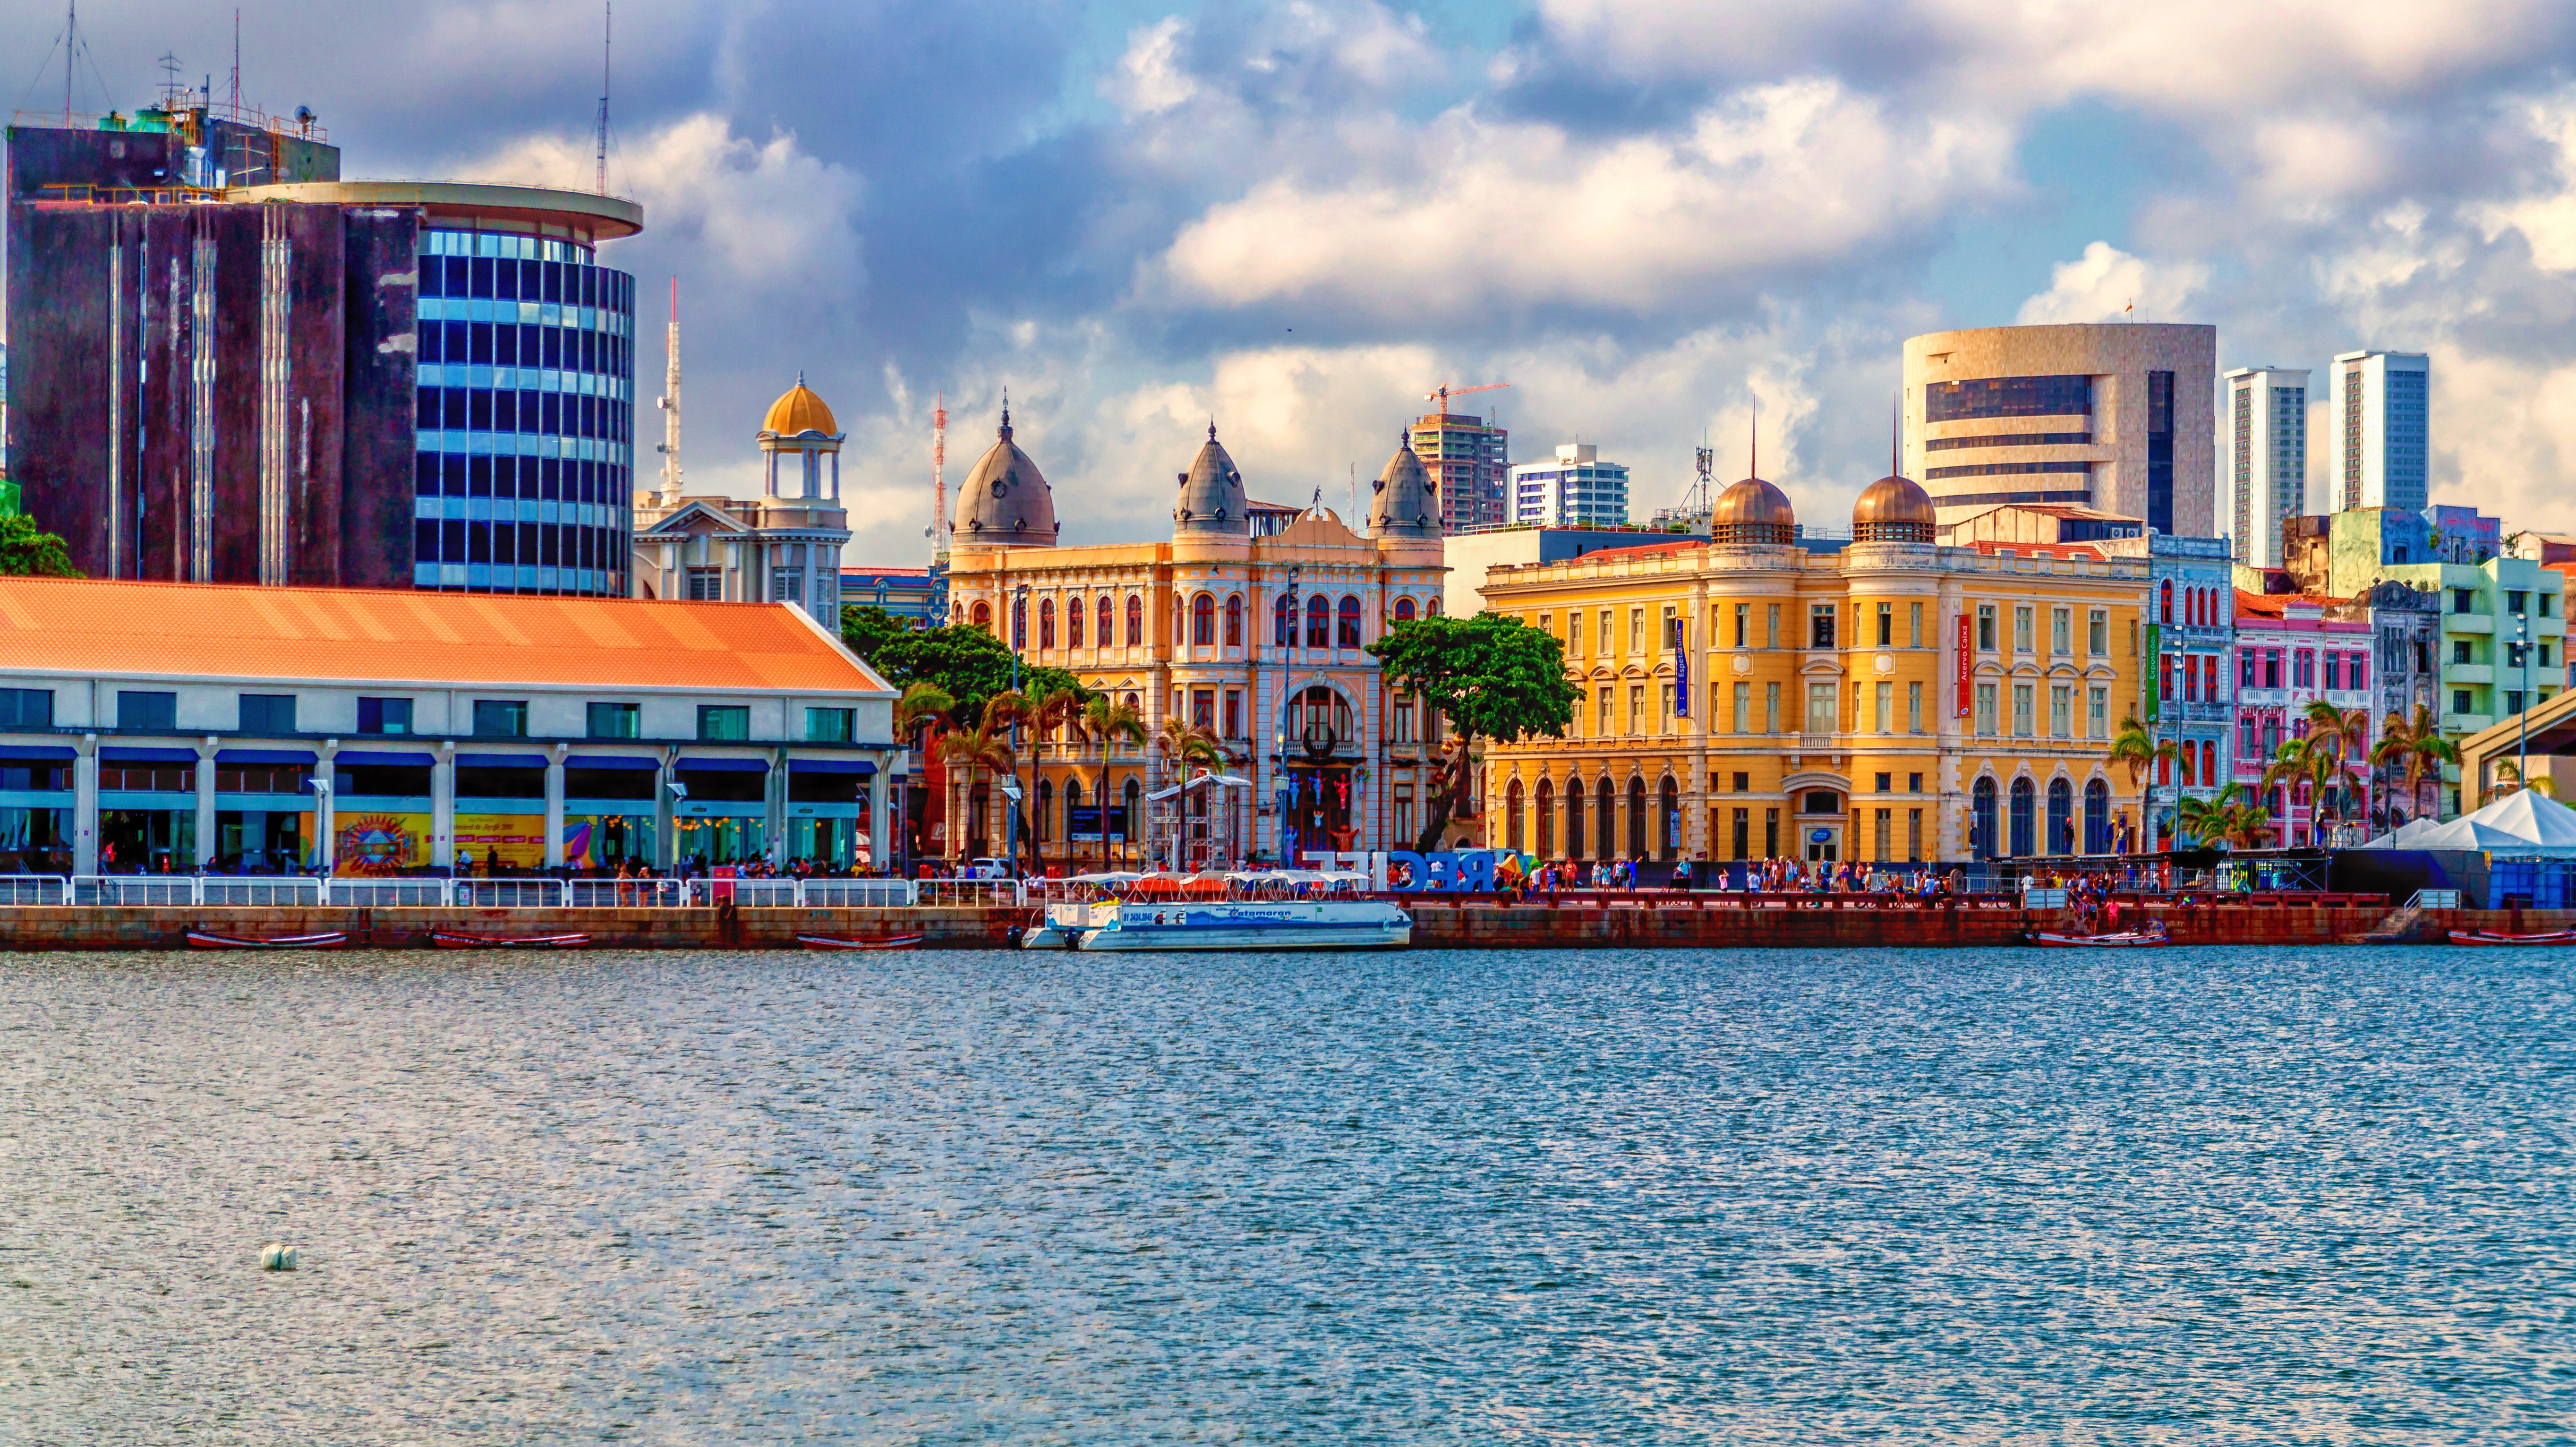
recife, ground zero, pernambuco, marco, zero, colors, colorful, sky, rio, clouds, color, colorfull, old, ancient reef, trip, tourism, travel